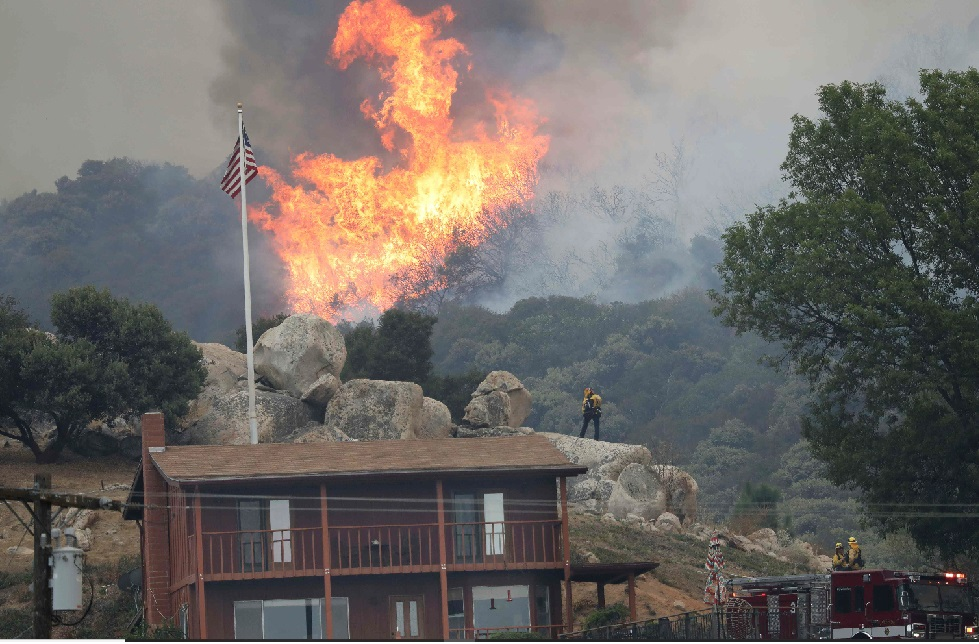
Fire: yes
Smoke: yes